Don't Look Now

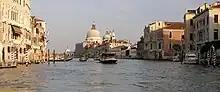
The use of Venice locations was highly praised.

Julie Christie and Donald Sutherland also received praise for their performances. "Variety" considered Sutherland to be at his most subdued but also at his most effective, while Christie does her "best work in ages". Cocks felt that thanks to their superb performances the film had a "rigorous psychological truth and an emotional timbre" that most other films in the supernatural genre lacked. Canby considered the "sincerity of the actors" to be one of the better aspects of the film, while Kael found Christie especially suited to the part, observing she has the "anxious face of a modern tragic muse".